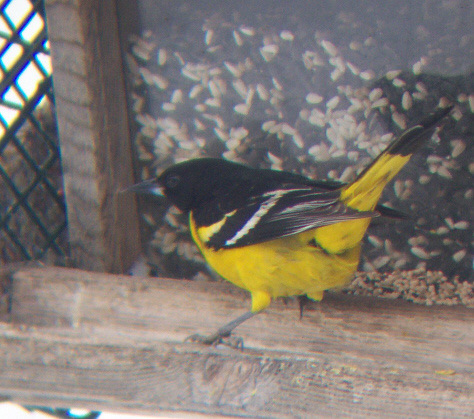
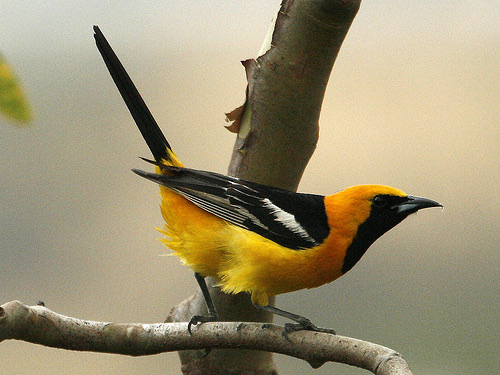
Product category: misc
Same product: yes